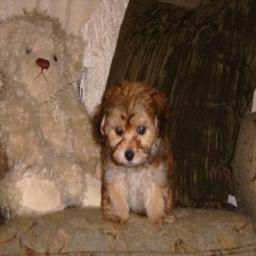
Animal: dogs